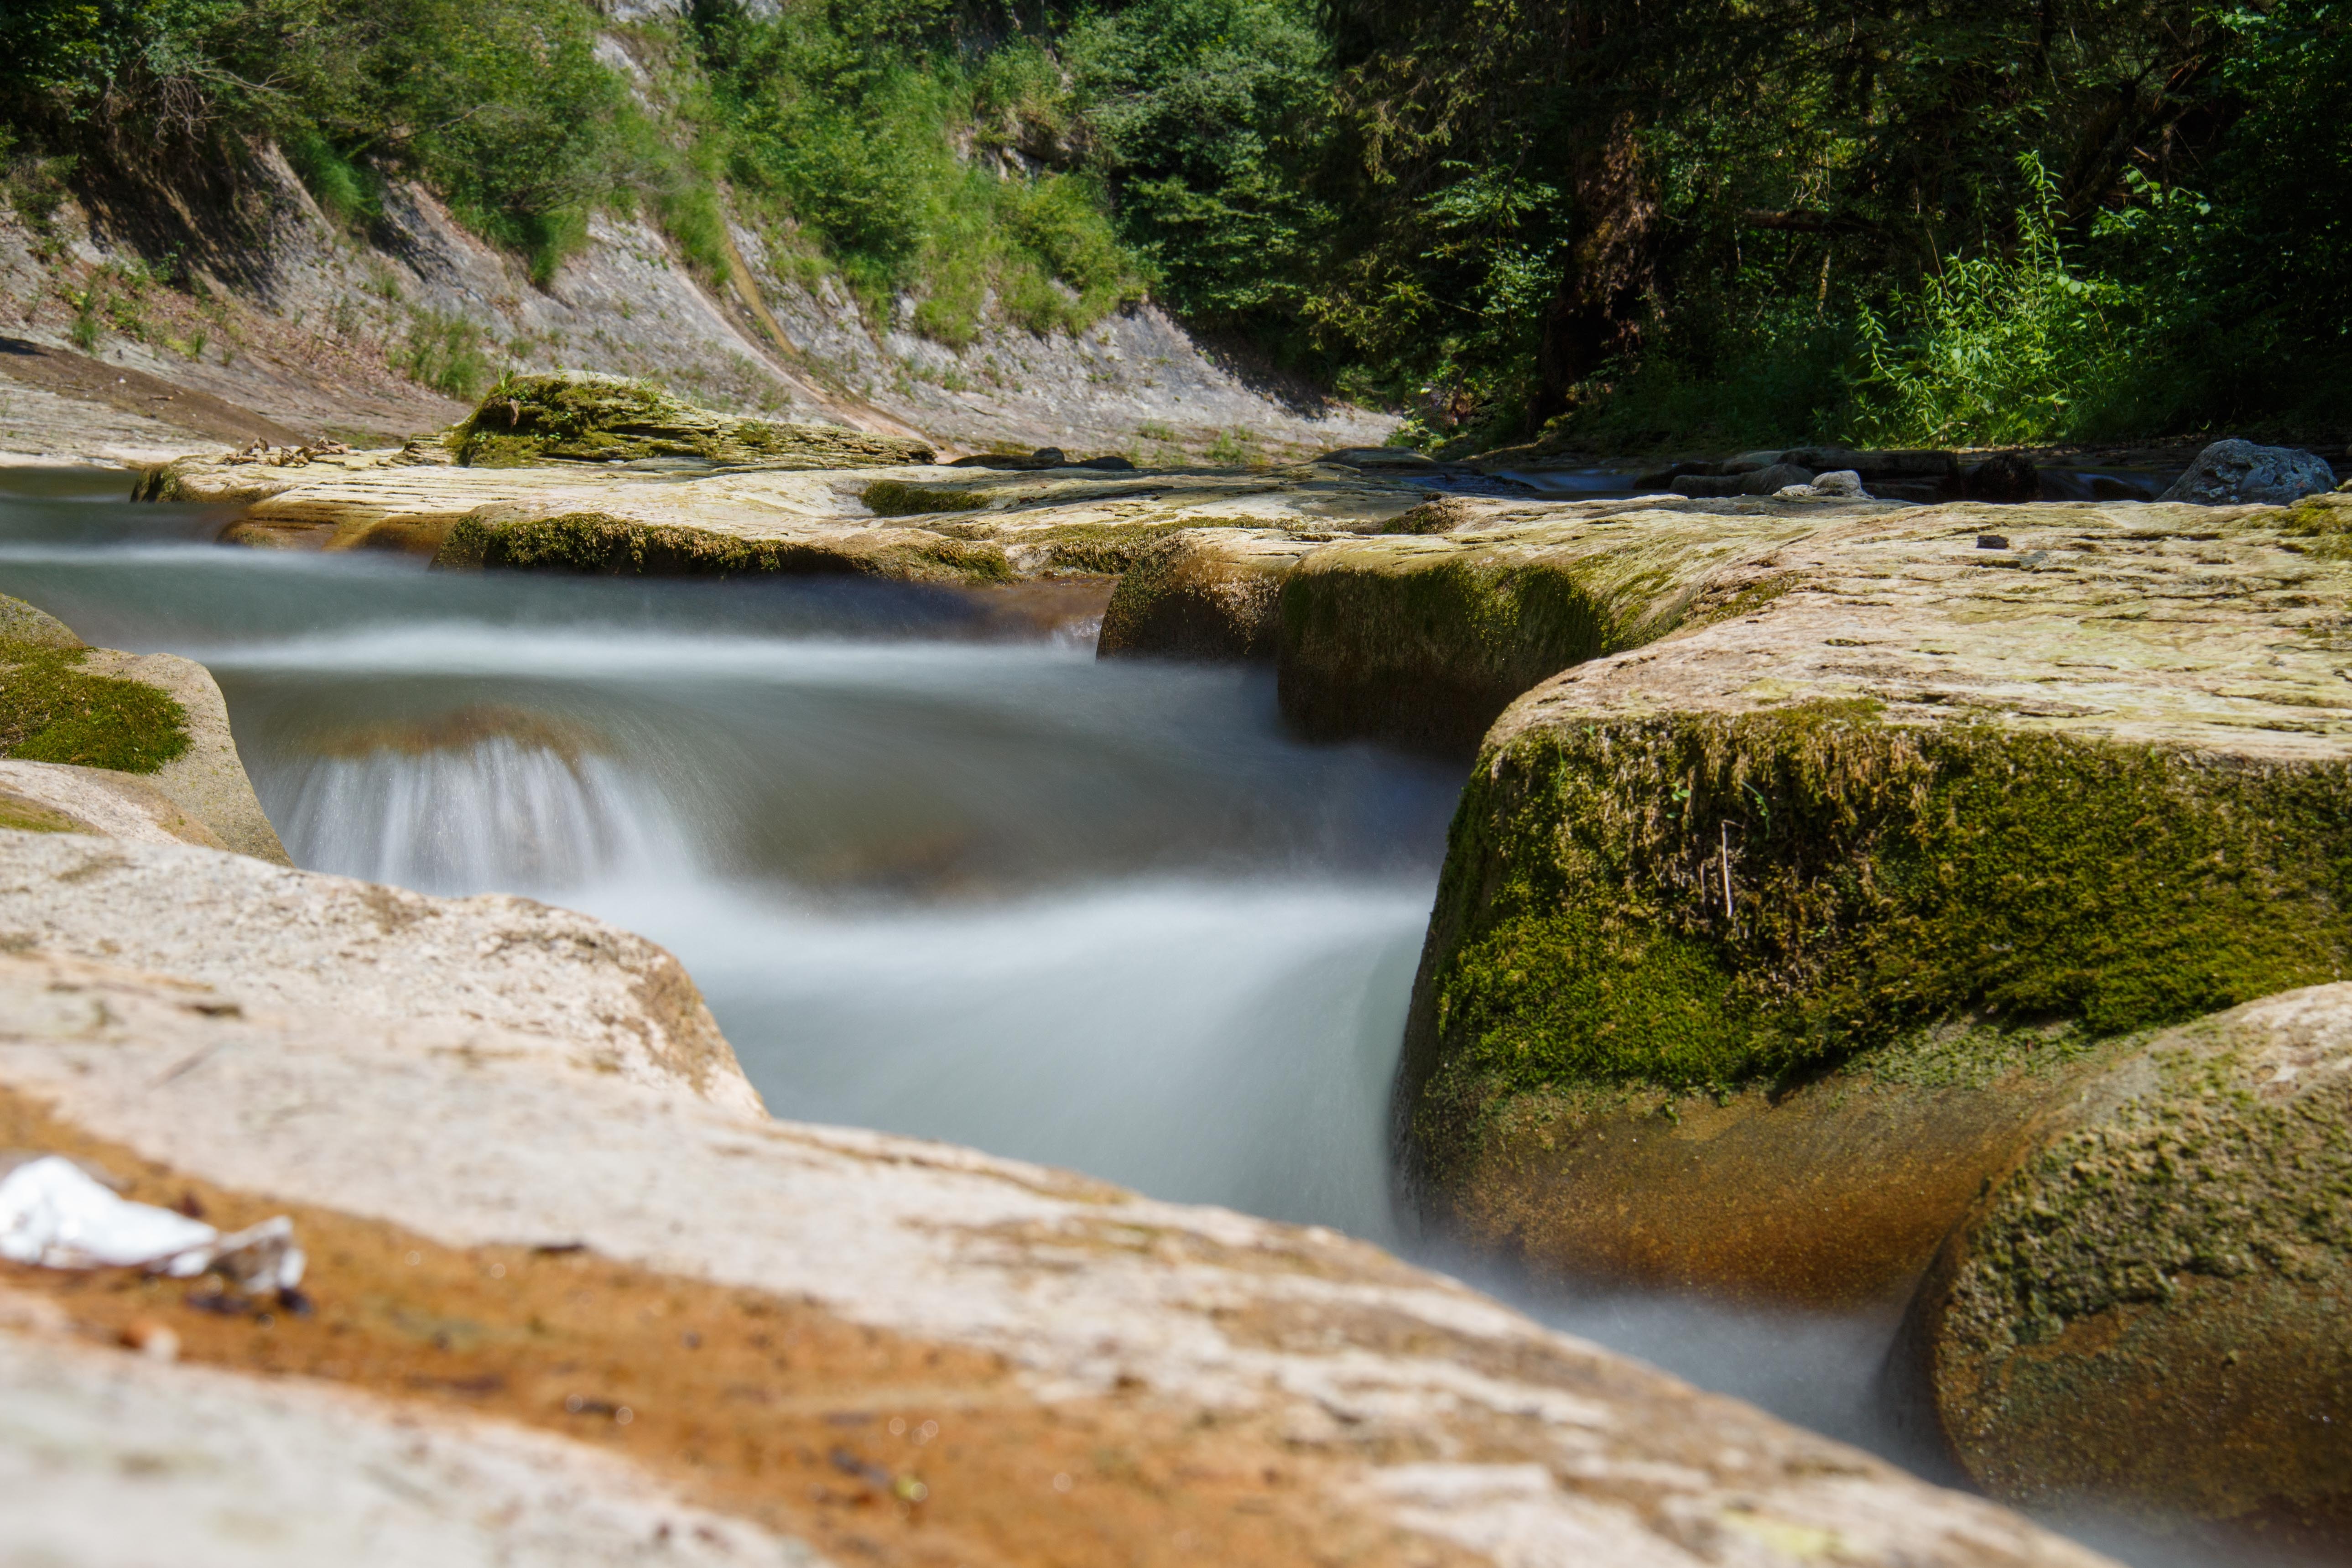
landscape, water, nature, rock, waterfall, creek, wilderness, river, valley, stream, rapid, body of water, water feature, watercourse, wadi, fluent, landform, geographical feature